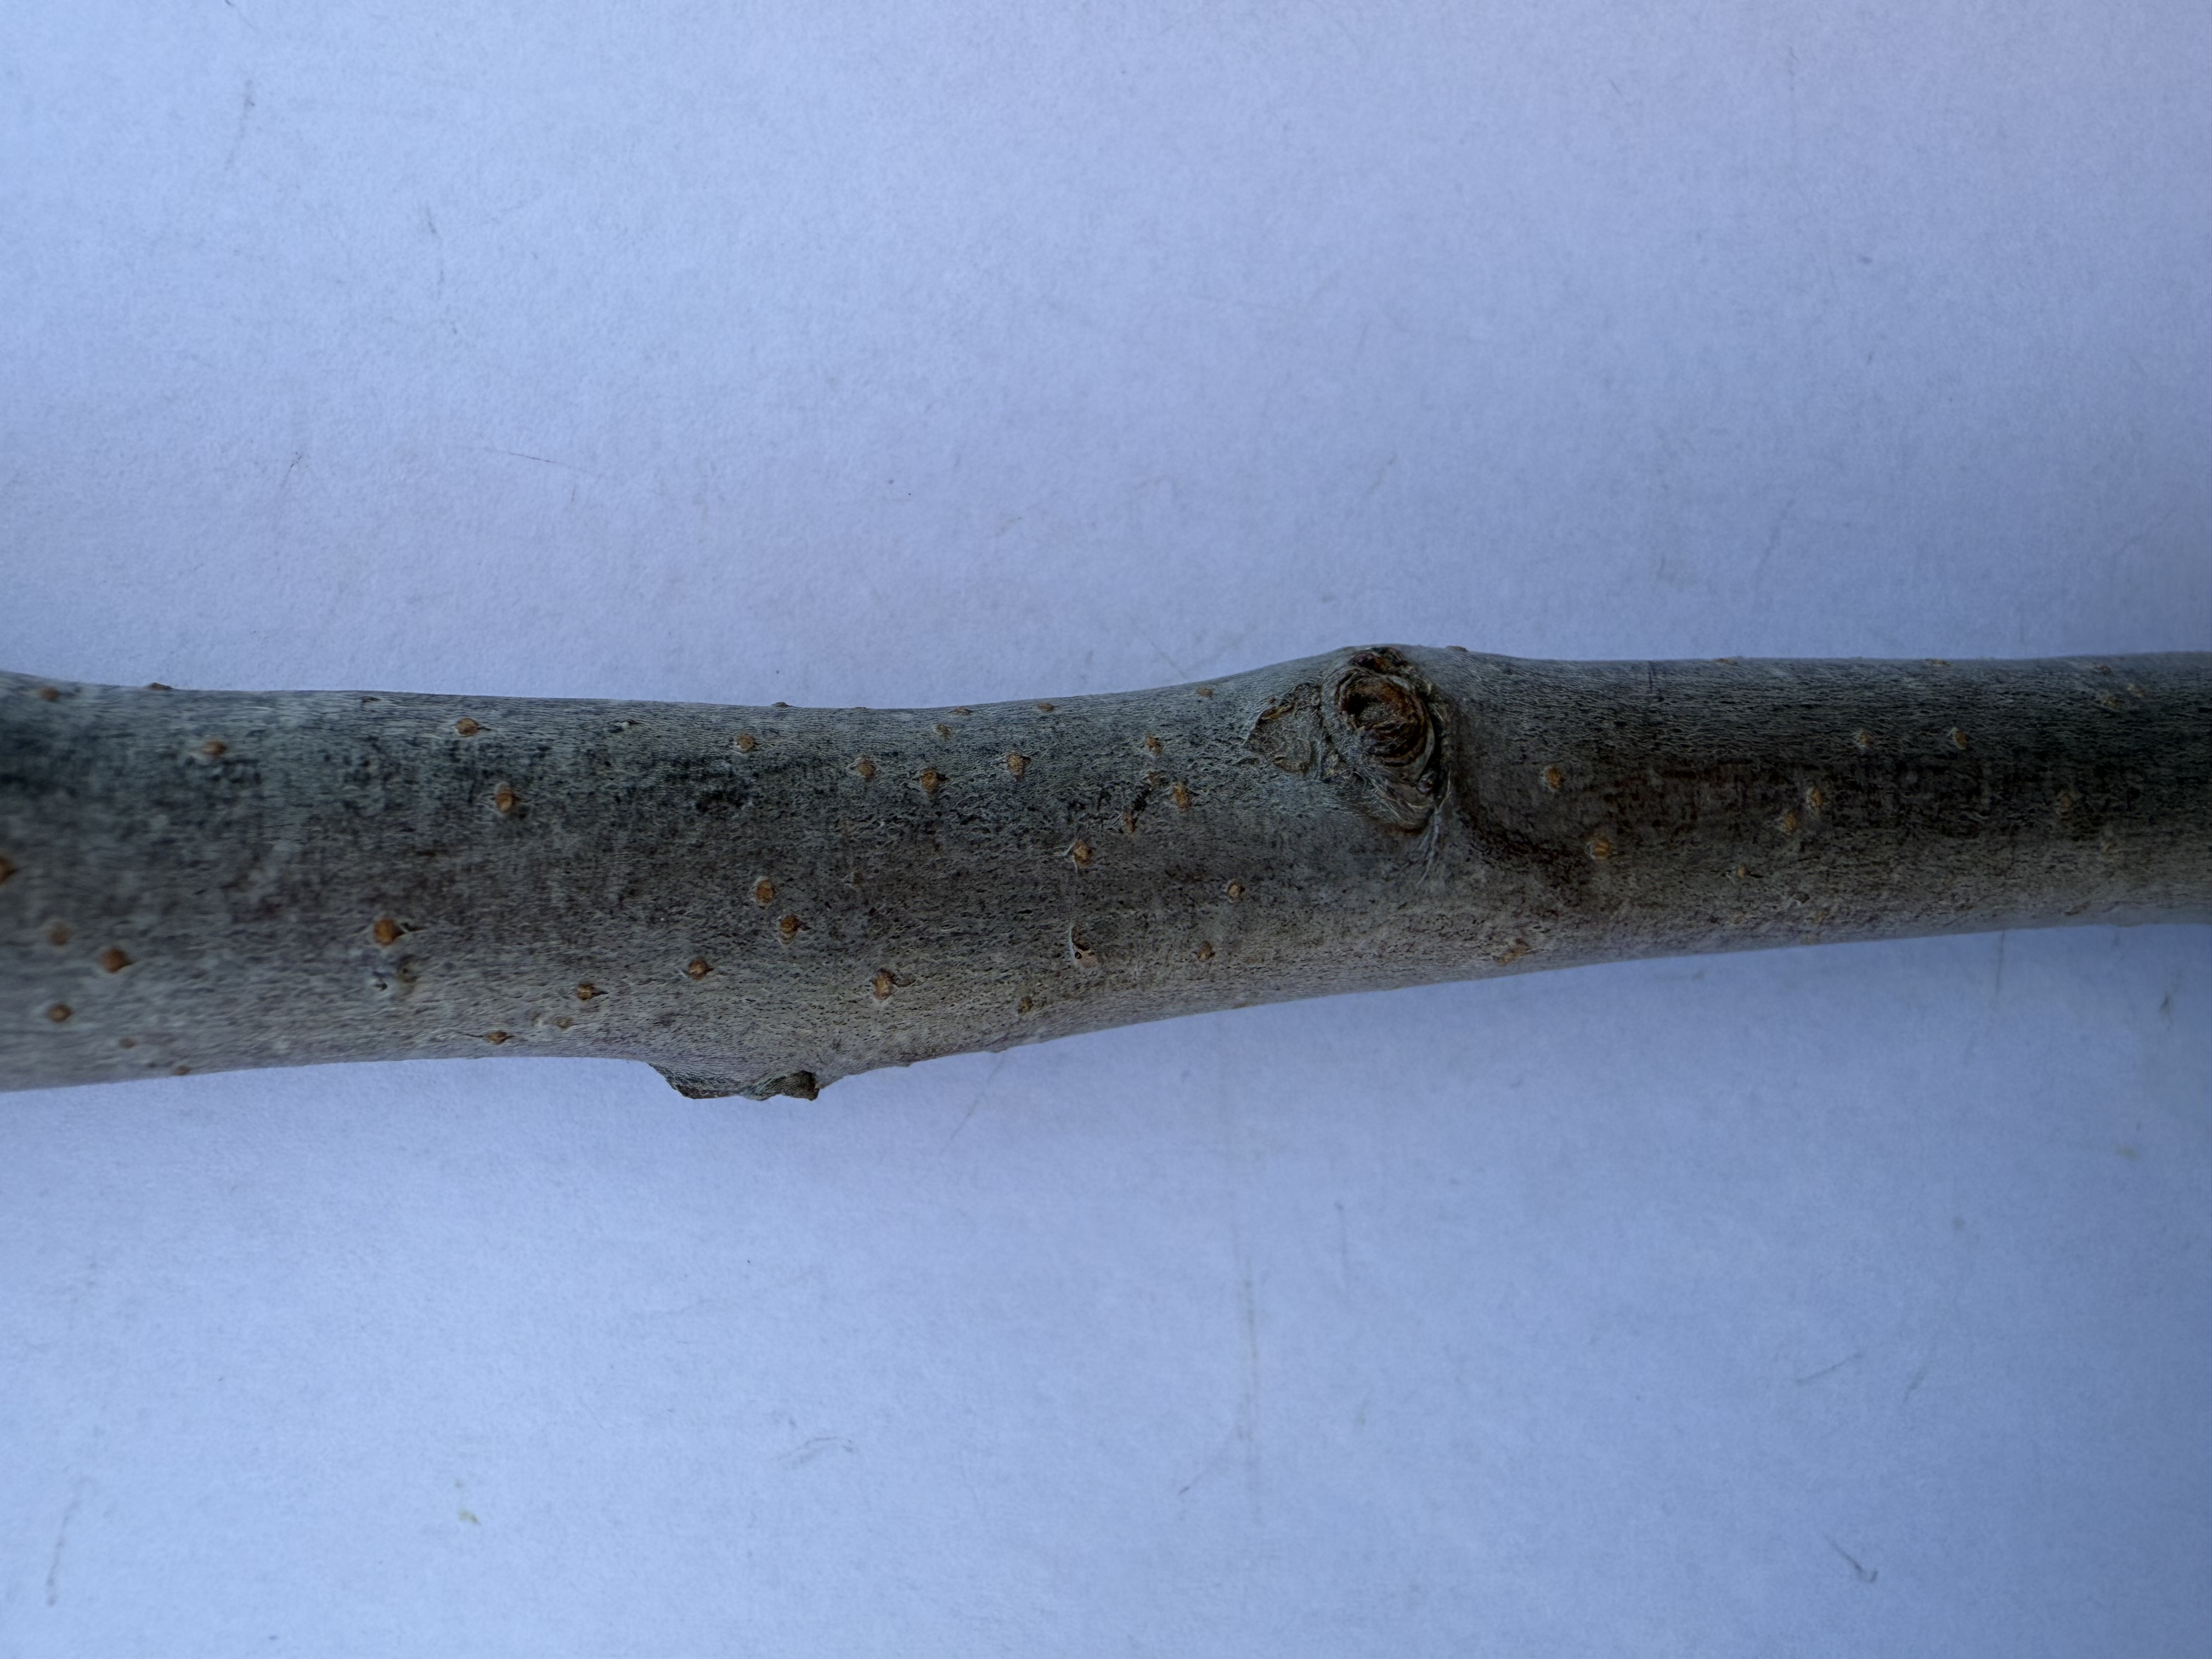
Variety: Fuji Apple